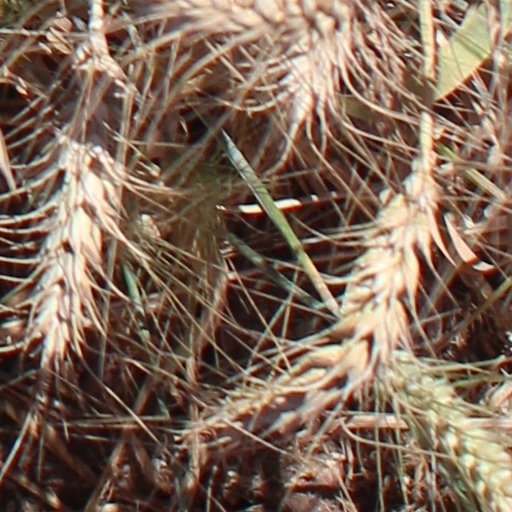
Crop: wheat